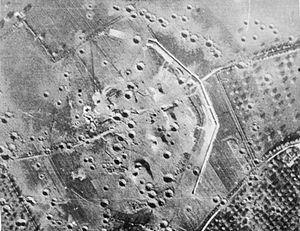
Vue aérienne de la batterie de tir de Merville (située à 3 km à l’est de Ouistreham) composée de quatre casemates, après le bombardement aérien, de mai 1944. Le bombardement n’a pas pénétré dans les casemates. La batterie qui menaçait les atterrissages dans la zone SWORD, a été attaqué et neutralisé aux premières heures du 6 juin par le 9e bataillon du régiment de parachutistes.
La batterie de Merville est l'une des batteries côtières du mur de l'Atlantique, construite par l'armée allemande pendant la Seconde Guerre mondiale. Située sur la commune de Merville dans le Calvados, à 2 km de la mer et orientée vers la baie de l'Orne, elle fut désignée par le haut commandement allié comme l'un des objectifs prioritaires et vitaux du débarquement de Normandie : dans la nuit du 5 au 6 juin 1944, elle sera l'objet d'un inimaginable assaut, et sa prise par 150 hommes du 9ᵉ bataillon des parachutistes britanniques est l'un des exploits du jour J.